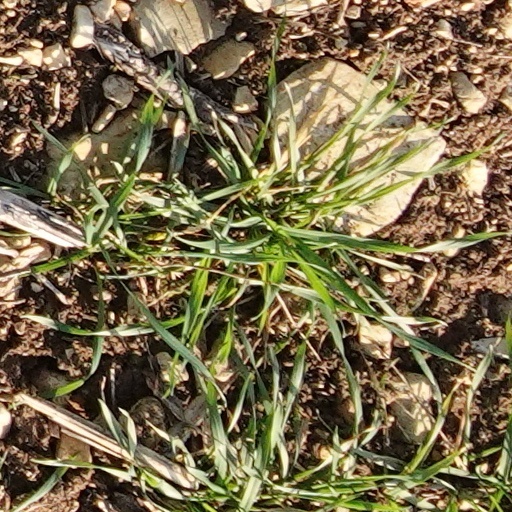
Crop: wheat